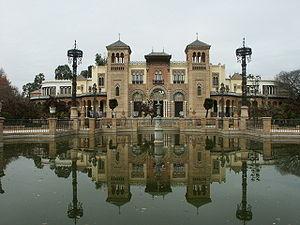
Le Néo-mudéjar est un style artistique et architectural qui s'est développé principalement dans la Péninsule Ibérique à la fin du XIXᵉ siècle et au début du XXᵉ siècle. Il fait partie des courants orientalistes de l'architecture historiciste dominant en Europe à cette époque.